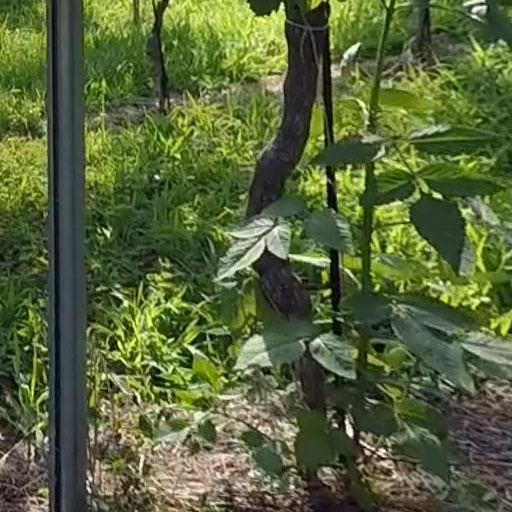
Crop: grape